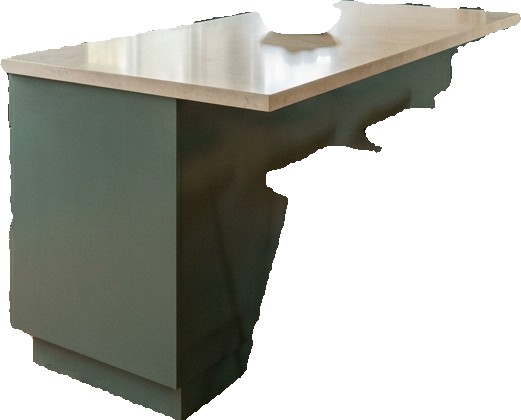
Surface category: worktop